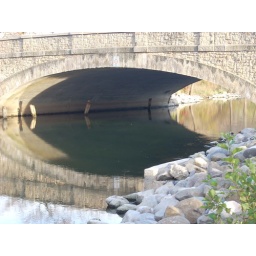
An amazingly still day in early spring and the water was like a mirror